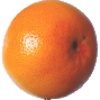
Label: Grapefruit Pink 1